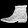
Label: Ankle boot